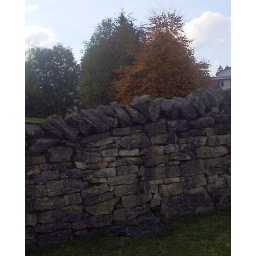
Typical wall around house in the Jura